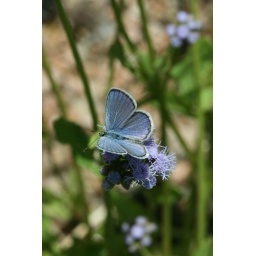
In many locations in the Southwest, this is the most common blue. This male is basking, revealing the brilliant blue dorsal surface.